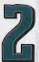
Number: 2